Garth Brooks

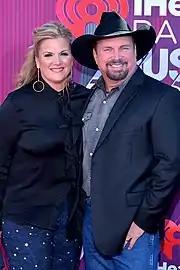
Brooks with his wife, Trisha Yearwood, at the 2019 iHeartRadio Music Awards

Brooks graduated from Oklahoma State University where he starred on the track and field team in the javelin throw. He later completed his MBA from Oklahoma State and participated in the commencement ceremony on May 6, 2011.